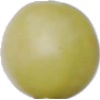
Label: Grape White 2